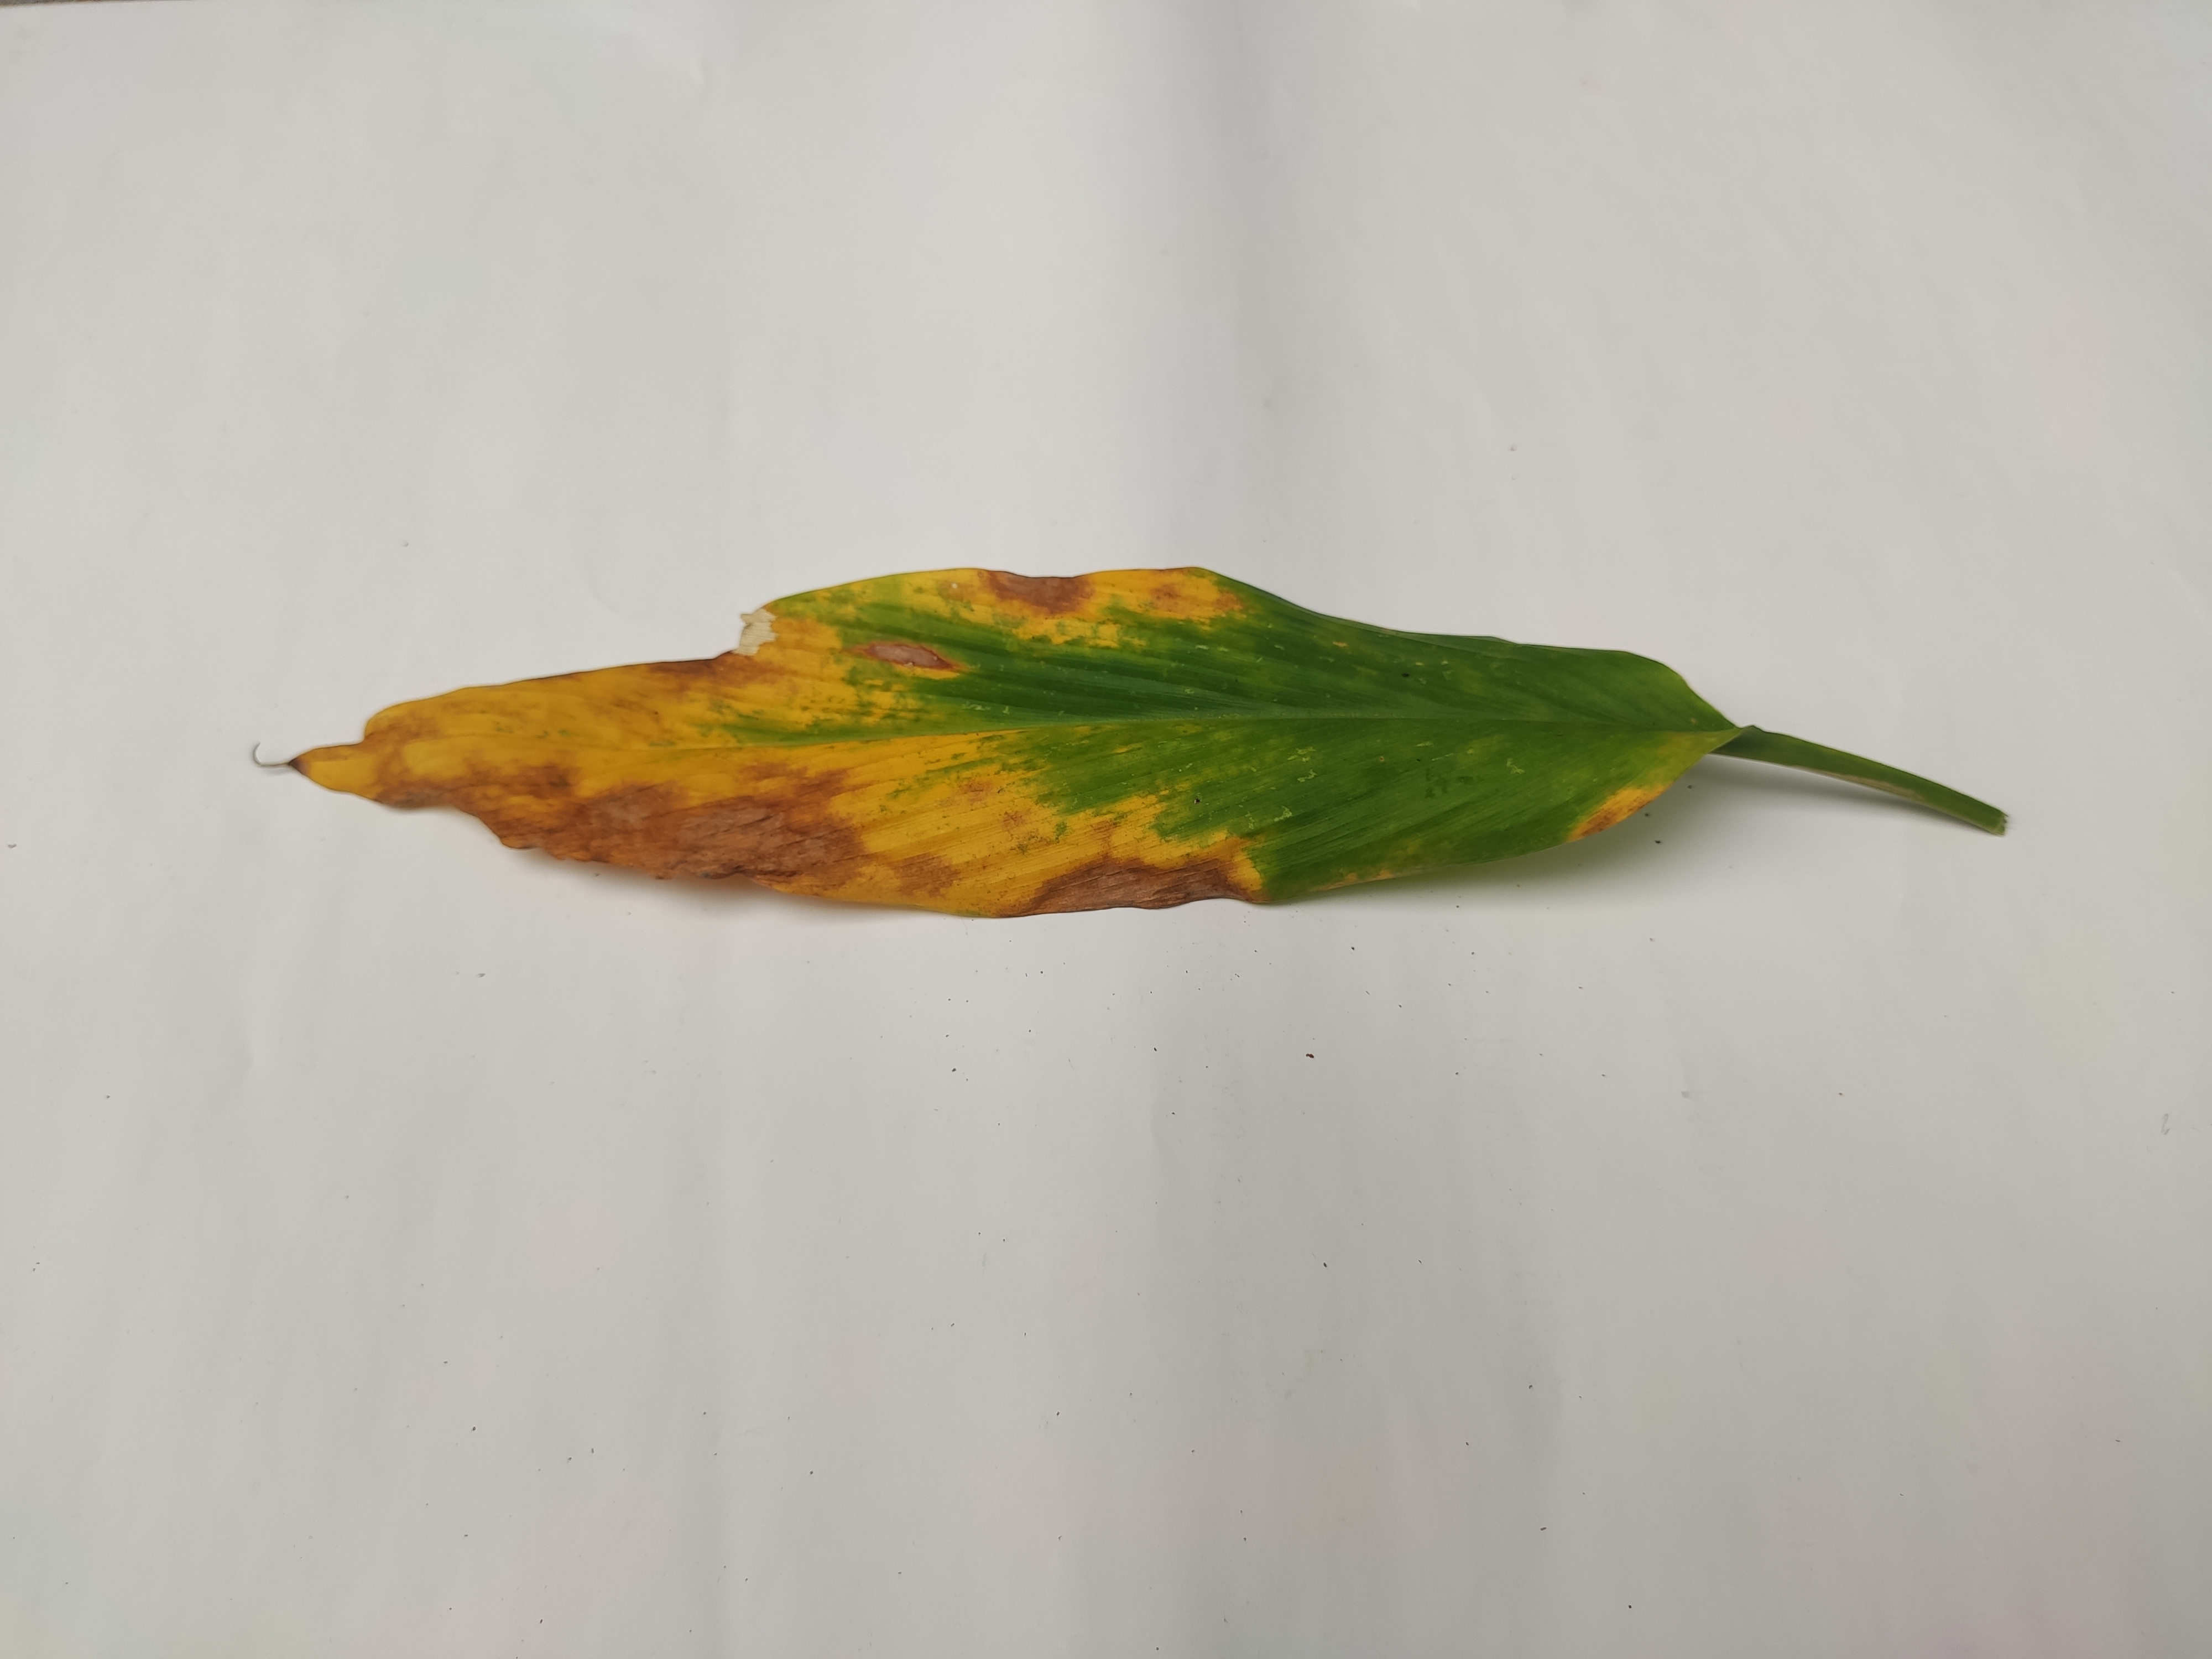
Label: Leaf_Spot